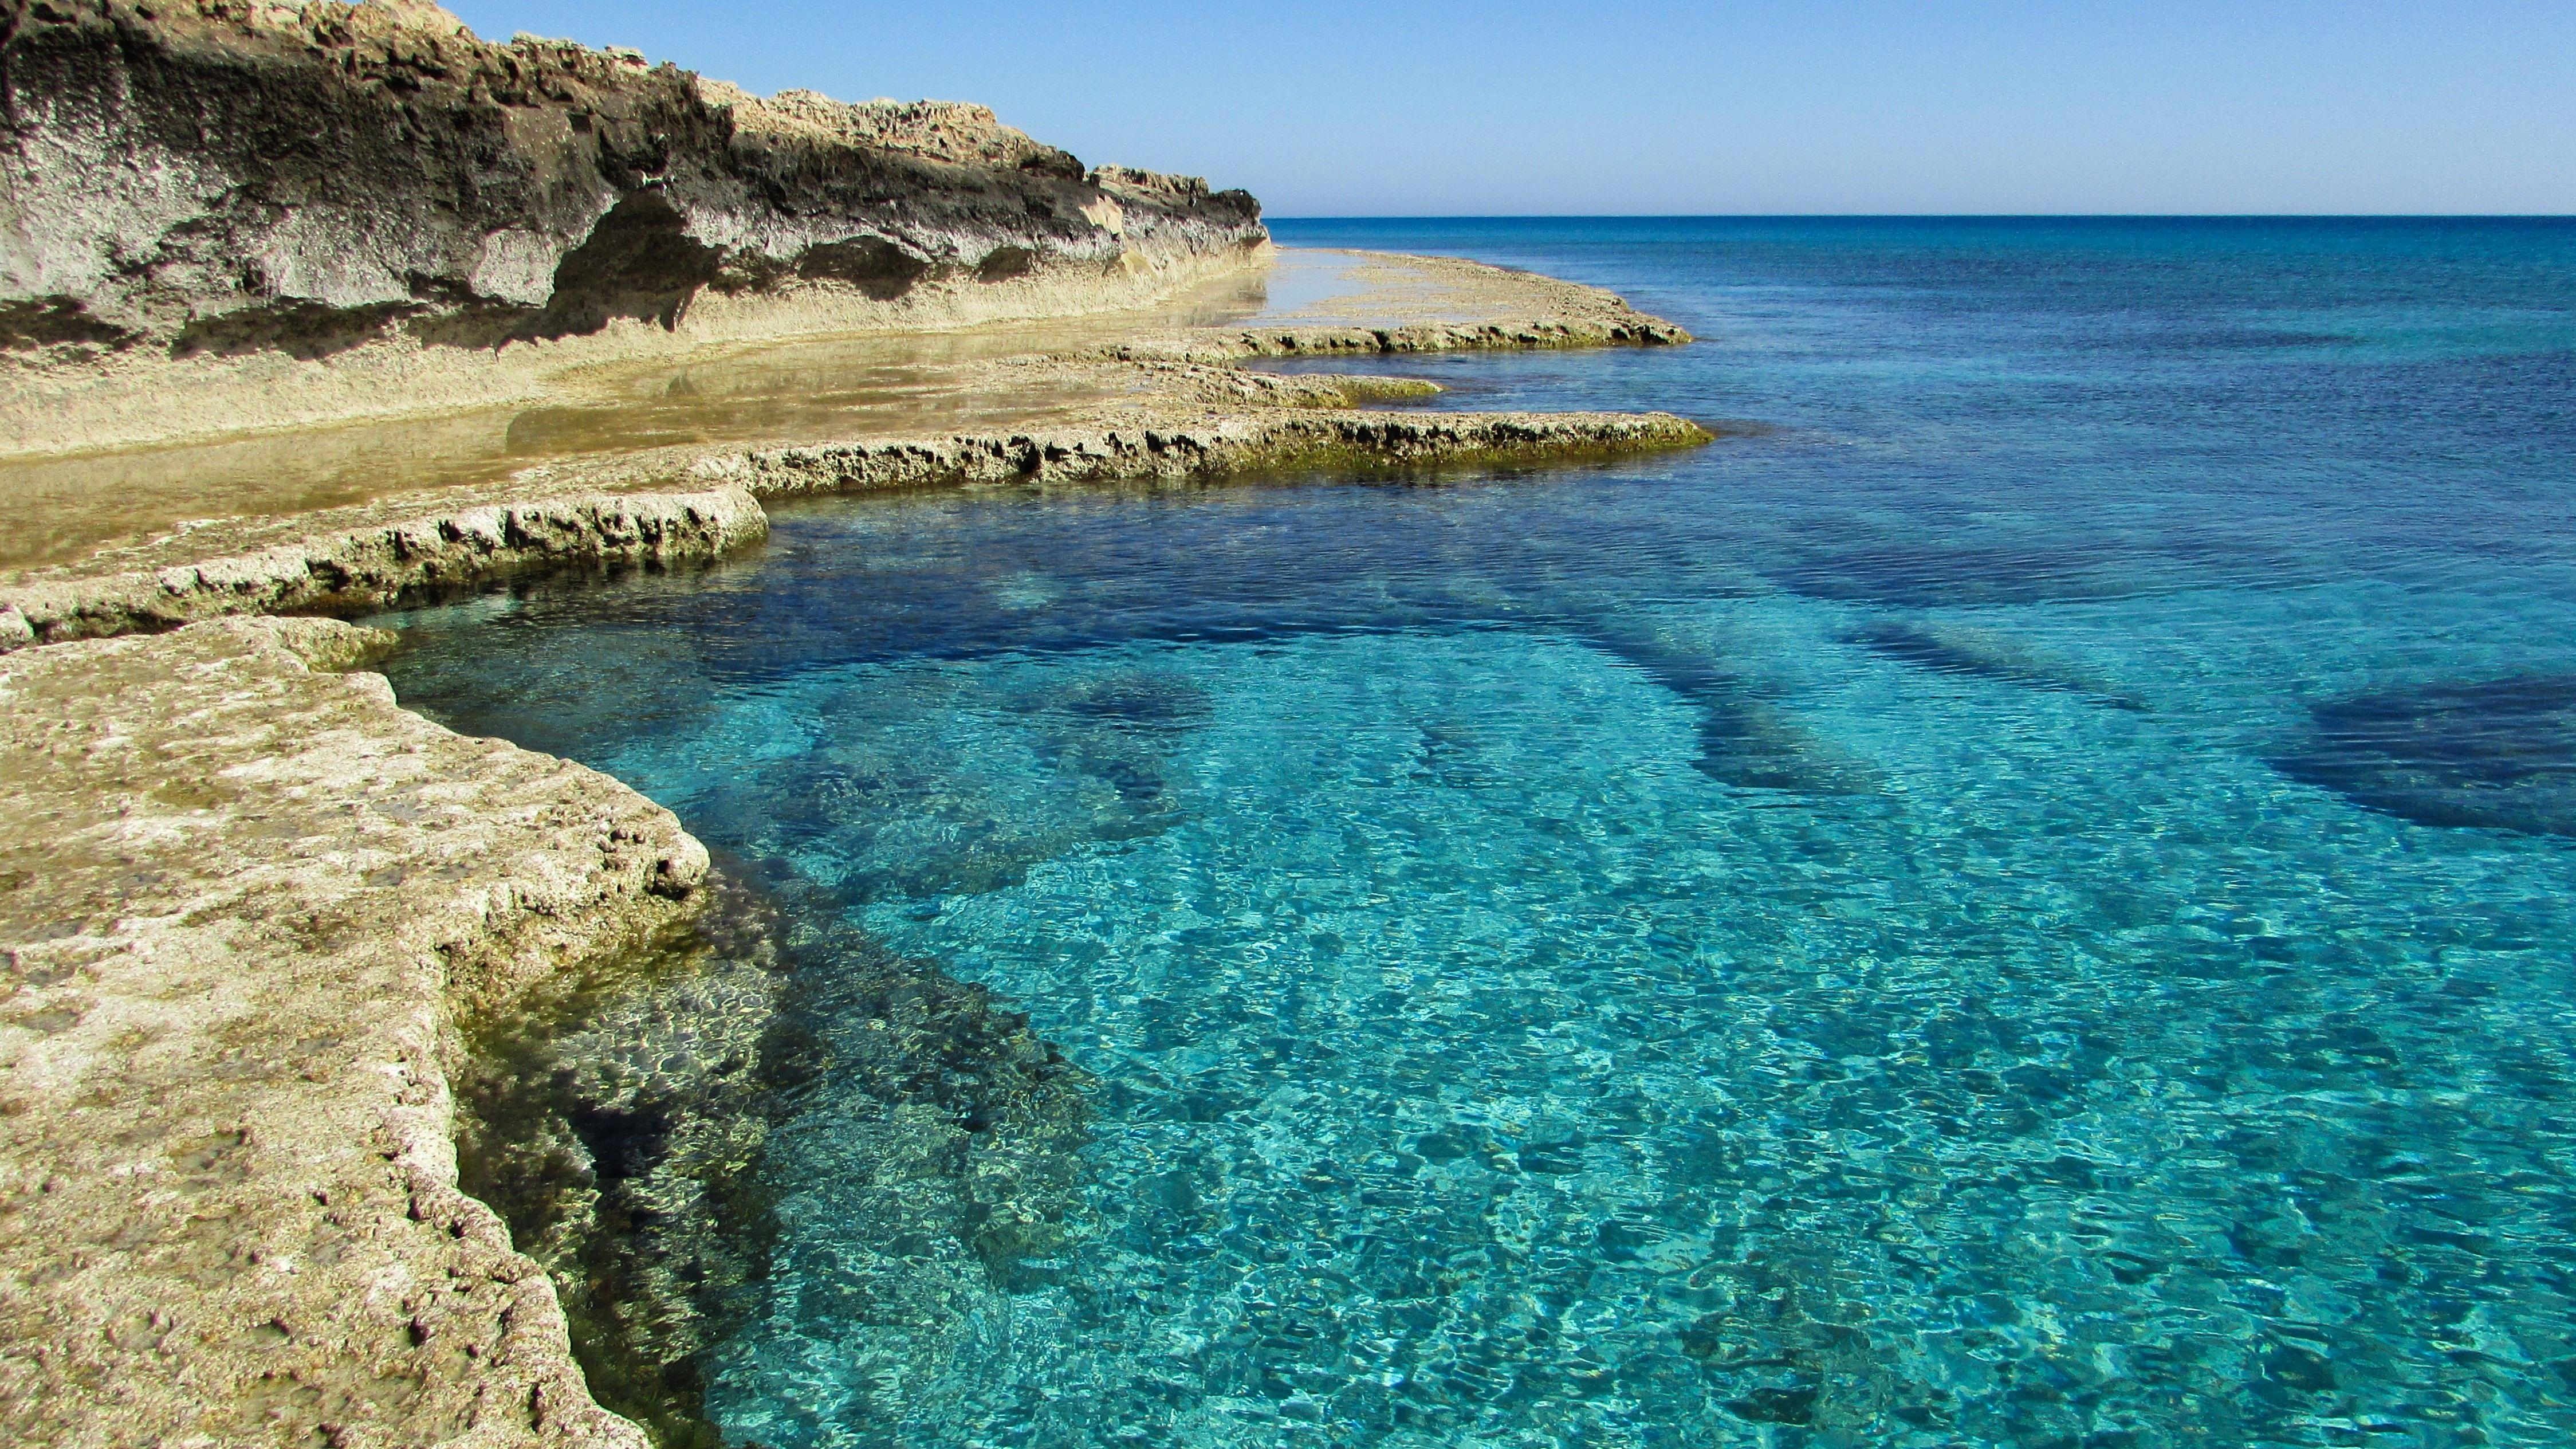
beach, sea, coast, water, rock, ocean, sky, shore, vacation, coastline, formation, cliff, clear, cove, inlet, lagoon, bay, island, tourism, terrain, body of water, reef, headland, turquoise, azure, crystal, rocky coast, cavo greko, cyprus, cape, islet, klippe, promontory, coastal and oceanic landforms